Marie Curie

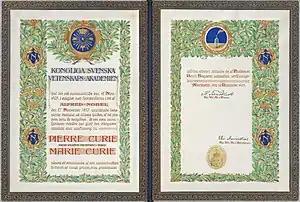
1903 Nobel Prize diploma

She was acutely aware of the importance of promptly publishing her discoveries and thus establishing her priority. Had not Becquerel, two years earlier, presented his discovery to the French Academy of Sciences the day after he made it, credit for the discovery of radioactivity (and even a Nobel Prize), would instead have gone to Silvanus Thompson. Curie chose the same rapid means of publication. Women were not eligible for membership of the Académie des Sciences until 1979, so that all her presentations had to be made for her by male colleagues; her paper, giving a brief and simple account of her work, was presented for her to the on 12 April 1898 by her former professor, Gabriel Lippmann. Even so, just as Thompson had been beaten by Becquerel, so Curie was beaten in the race to tell of her discovery that thorium gives off rays in the same way as uranium; two months earlier, Gerhard Carl Schmidt had published his own finding in Berlin.